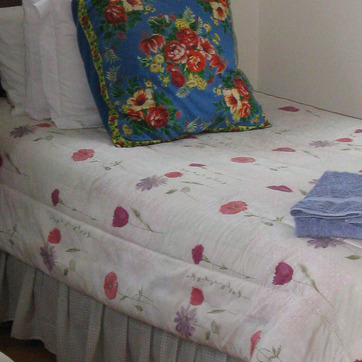
Material: fabric